Lord Woodbine

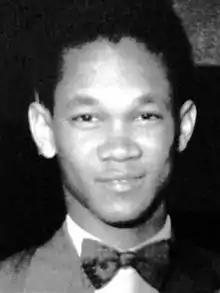

Harold Adolphus Phillips (15 January 1929 – 5 July 2000), known as Lord Woodbine, was a Trinidadian calypsonian and music promoter. He is regarded by some as the musical mentor of the Beatles, and has been called the "sixth Beatle".